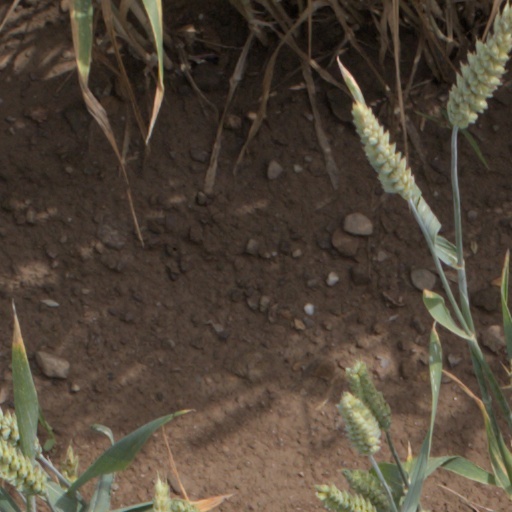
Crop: wheat